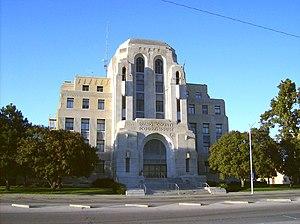
La ville de Hutchinson, située au Kansas, aux États-Unis, est le siège du comté de Reno.